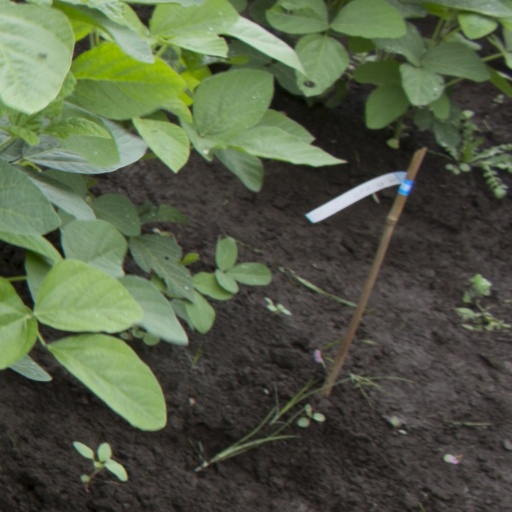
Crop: soybean